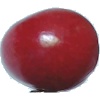
Label: Cherry 2